William G. Whittaker

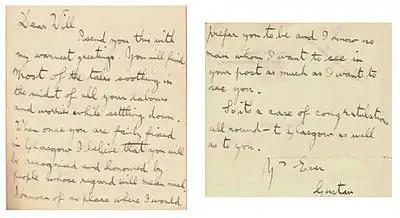
Letter of congratulations from Gustav Holst on Whittaker's appointment in Glasgow

Whittaker conducted several choirs on Tyneside, working with the Newcastle Choral Union, Newcastle Bach Choir, the Whitley Bay Choral Society, the Tynemouth Choral Society and the Gateshead Choral Union. With these ensembles, he achieved excellent results. He also knew many composers of the period, with Gustav Holst amongst his friends; and he met Maurice Ravel on a visit to Newcastle, during which Ravel accompanied his newly composed song cycle "Histoires Naturelles" and attended a rehearsal of his own string quartet. He was friendly with Edgar Bainton (who arrived in Newcastle in 1901) and Alfred Wall. Whittaker's mentor Charles Sanford Terry, who was at the University of Durham before taking up a post at the University of Aberdeen, encouraged Whittaker's enthusiasm for J.S. Bach, particularly his choral music. Whittaker performed all of Bach's cantatas during his career.